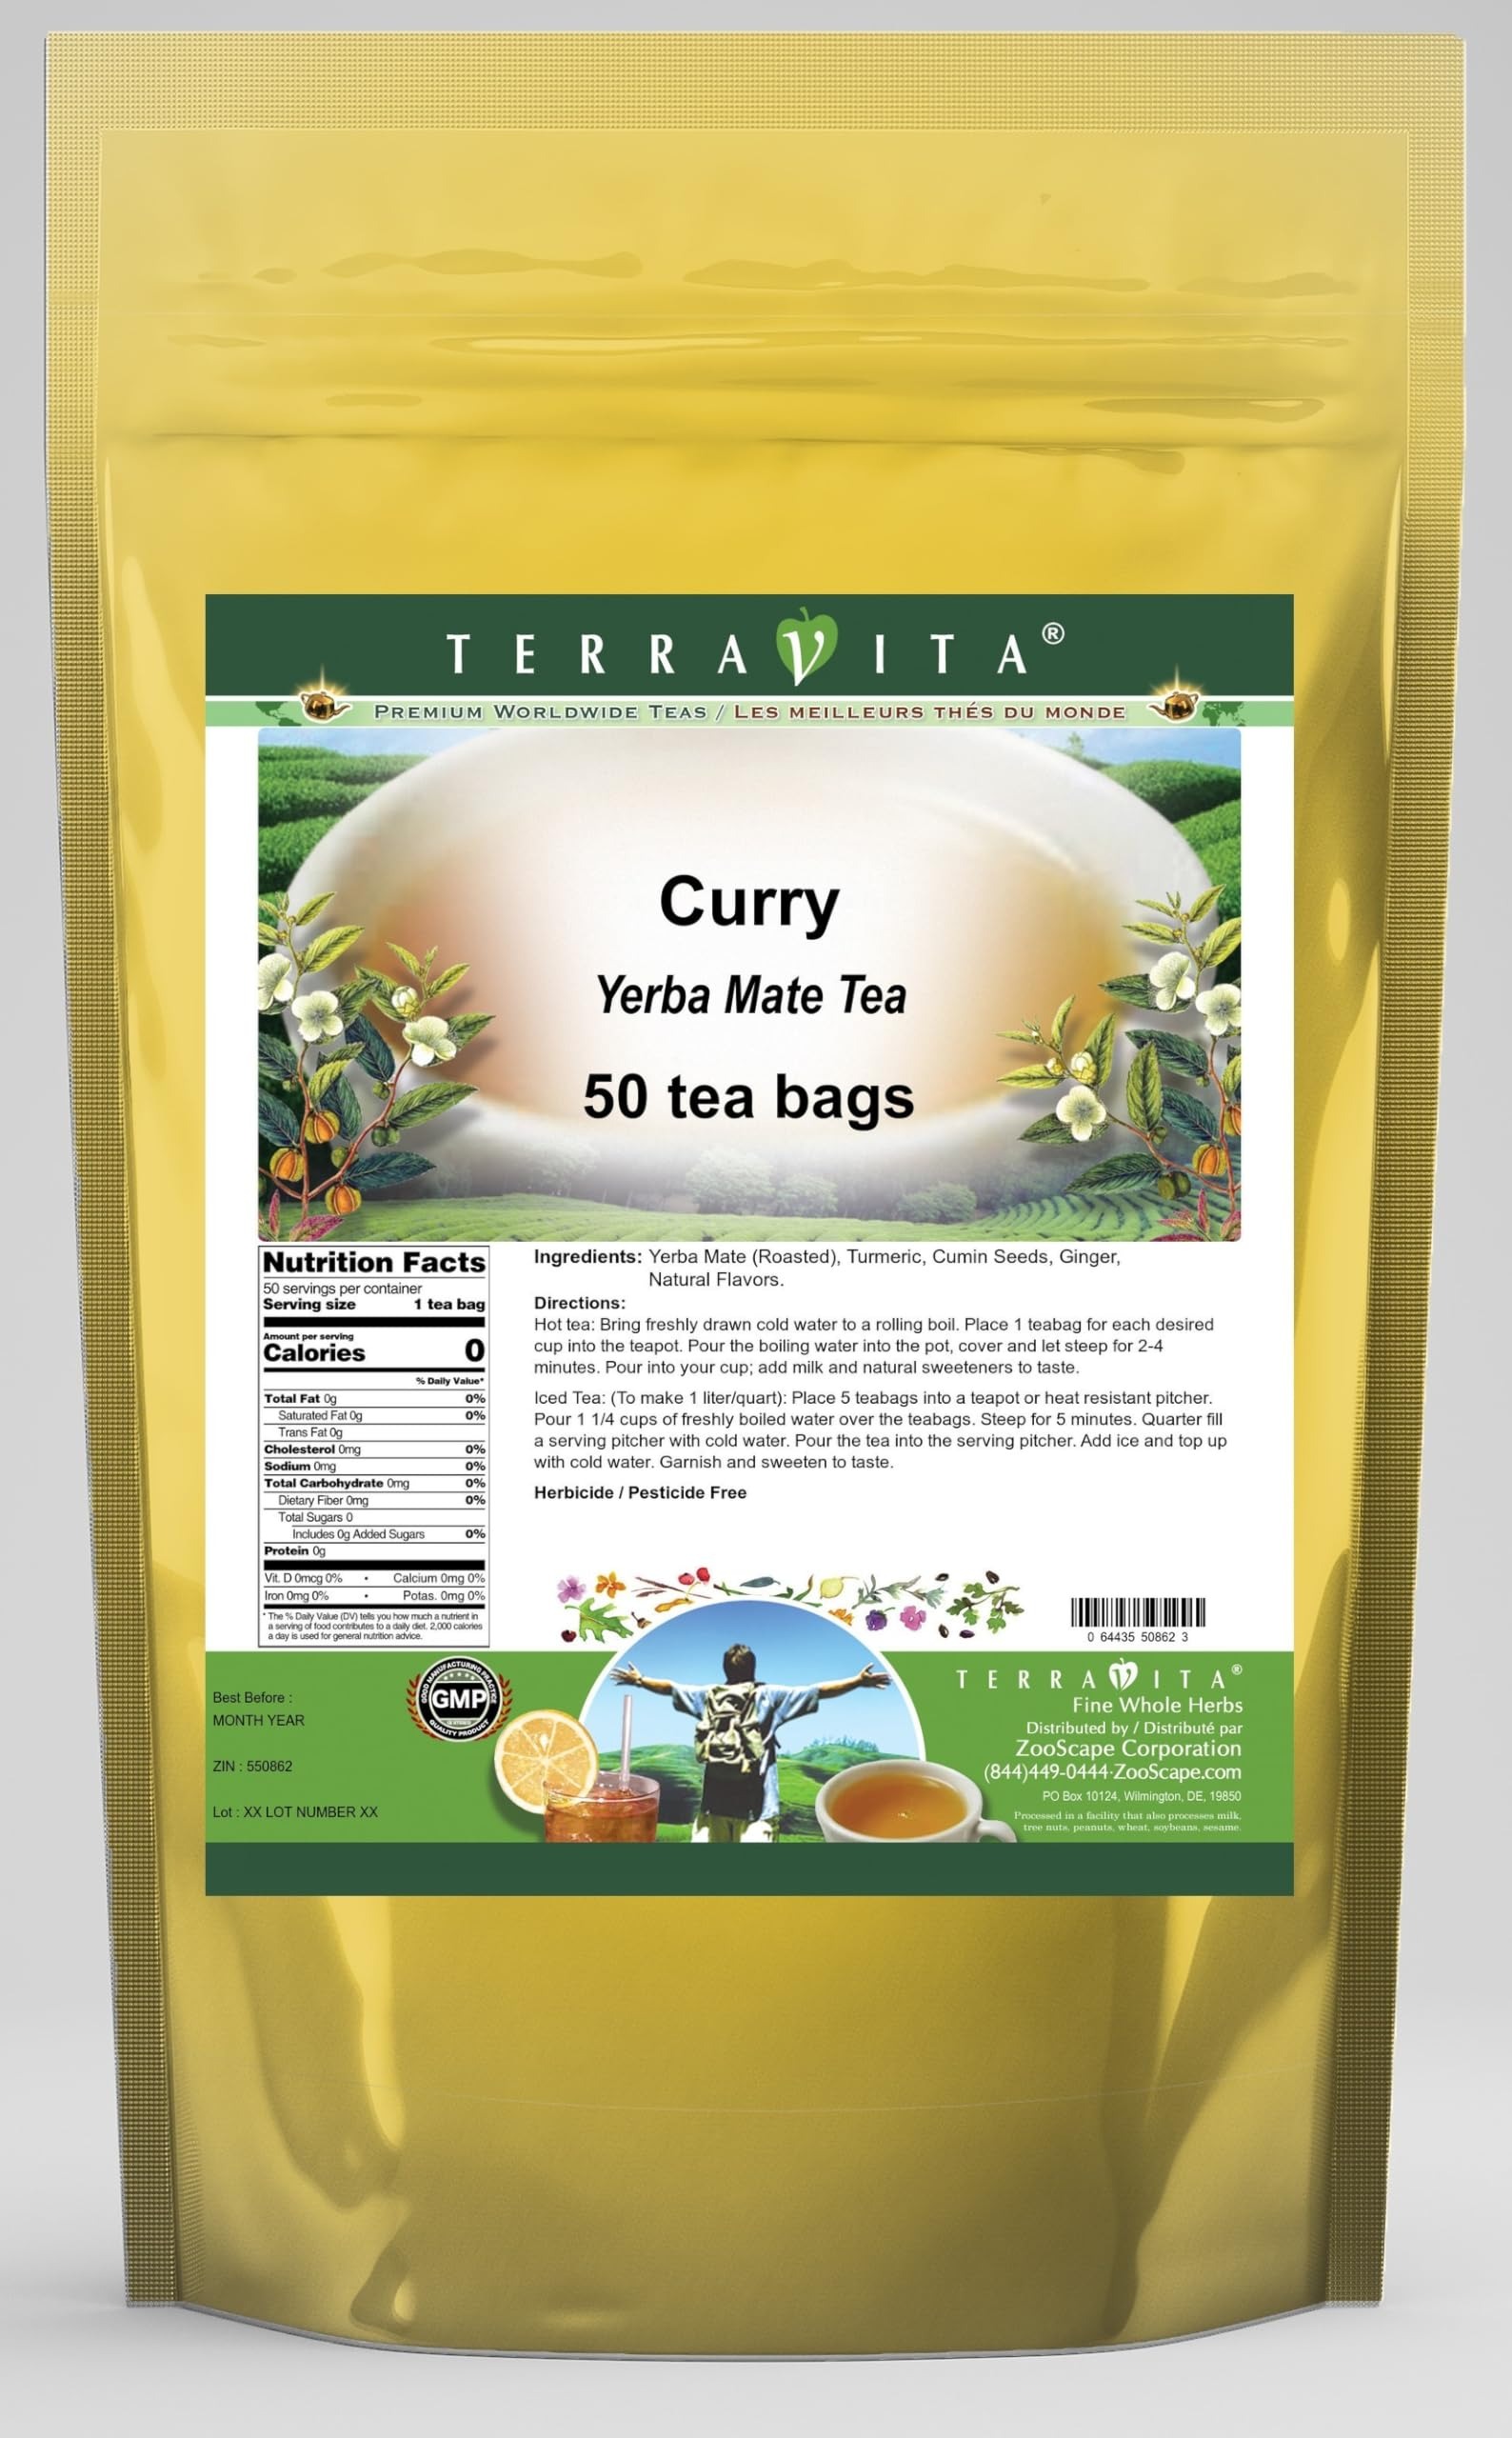
Item Name: Curry Yerba Mate Tea (50 tea bags, ZIN: 550862) - 2 Pack
Bullet Point 1: Our Curry Yerba Mate tea is a scrumptuous all-natural flavored Yerba Mate coffee substitute with Turmeric, Cumin Seeds and Ginger that will refresh you with its terrific taste! You will enjoy the earthy and acidity-free Curry aroma and flavor again and again! - Ingredients: Yerba Mate, Turmeric, Cumin Seeds, Ginger and Natural Curry Flavor.
Bullet Point 2: No fillers.
Bullet Point 3: Manufacturer: TerraVita
Bullet Point 4: Size: 50 tea bags
Bullet Point 5: Yerba Mate Tea Bags - Packed in a convenient upright pouch!
Product Description: Our Curry Yerba Mate tea is a scrumptuous all-natural flavored Yerba Mate coffee substitute with Turmeric, Cumin Seeds and Ginger that will refresh you with its terrific taste! You will enjoy the earthy and acidity-free Curry aroma and flavor again and again! - Ingredients: Yerba Mate, Turmeric, Cumin Seeds, Ginger and Natural Curry Flavor. - Hot tea brewing method: Bring freshly drawn cold water to a rolling boil. Place 1 teabag for each desired cup into the teapot. Pour the boiling water into the pot, cover and let steep for 2-4 minutes. Pour into your cup; add milk and natural sweeteners to taste. - Iced tea brewing method: (To make 1 liter/quart): Place 5 teabags into a teapot or heat resistant pitcher. Pour 1 1/4 cups of freshly boiled water over the teabags. Steep for 5 minutes. Quarter fill a serving pitcher with cold water. Pour the tea into the serving pitcher. Add ice and top up with cold water. Garnish and sweeten to taste. - TerraVita is an exclusive line of premium-quality, natural source products that use only the finest, purest and most potent ingredients found around the world. TerraVita is hallmarked by the highest possible standards of purity, potency, stability and freshness. All of our products are prepared with the highest elements of quality control, from raw materials through the entire manufacturing process, up to and including the moment that the bottles or bags are sealed for freshness and shipped out to you. Our highest possible standards are certified by independent laboratories and backed by our personal guarantee. - TerraVita exists to meet and ensure your family's health and wellness without the harmful effects of chemicals and health products. We strive to make all of our products affordable and reliable and are constantly searching the m
Value: 100.0
Unit: Count

Price: 64.31